Protastacus

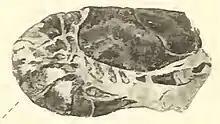
Fossil of "P. antiquus" as viewed from the side

Fossils of "Protastacus" have been described 115 years before the genus was established. In 1868, Schlüter erected the species "Astacus politus" based on remains found near Ochtrup, Germany, believing it represented an extinct species of the extant crayfish genus "Astacus". Later in 1905, Erich Harbort studies fossilized remains in clay ironstone geodes found north of Bückeberg, Germany and erects the species "Astacus antiquus" based on them. Harbort notes the similarity between "A. politus" and "A. antiquus", and that the two species differ in the shape of the carapace and uropods. The specific name "antiquus" is Latin meaning "ancient".